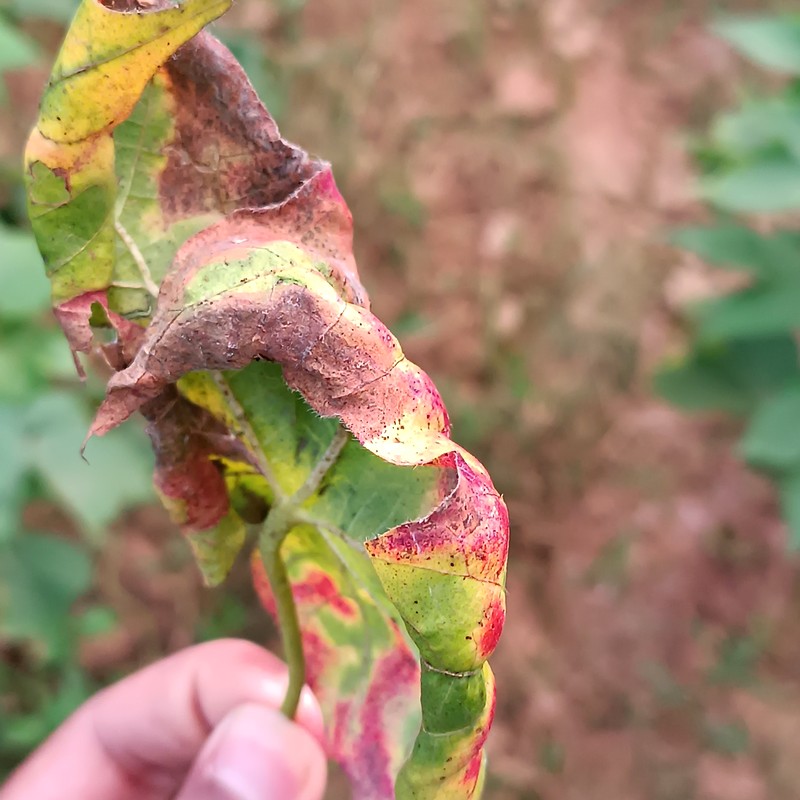
Label: Leaf Redding